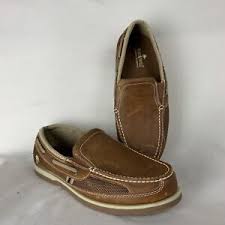
Label: Boat